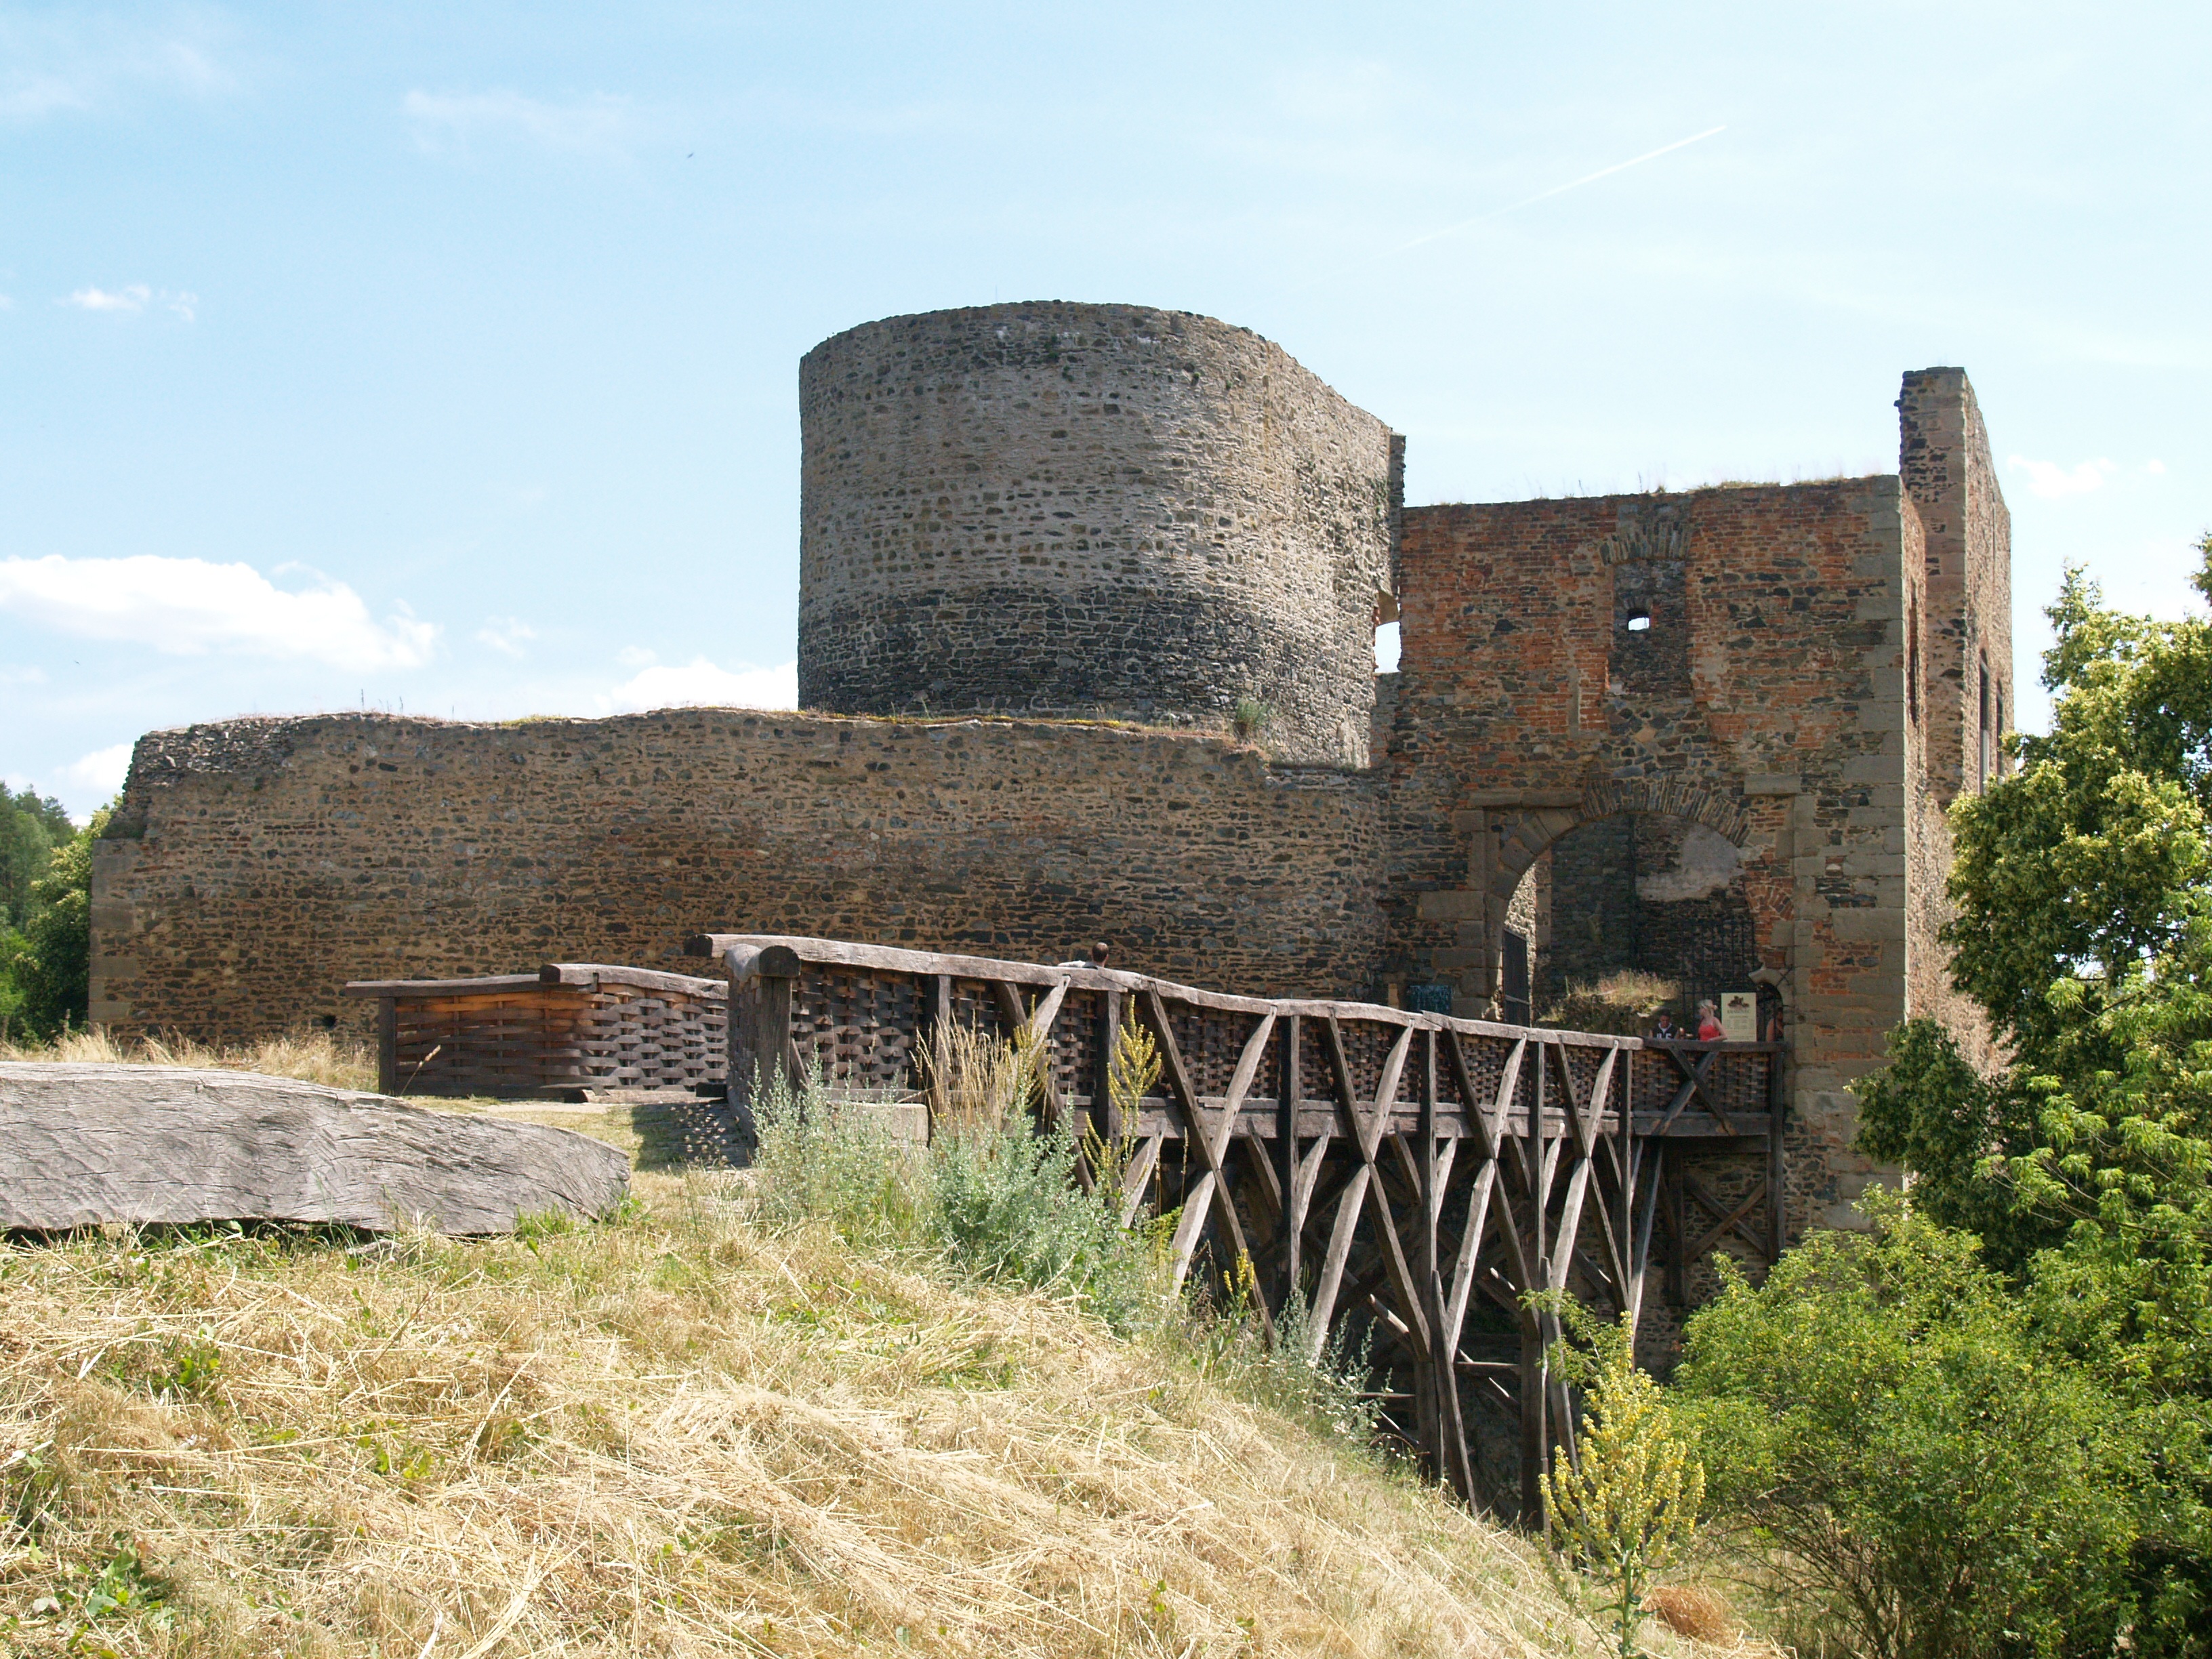
architecture, building, castle, fortification, gothic, ruins, history, czech republic, the fortifications, rural area, sights, ancient history, krakovec, jan hus